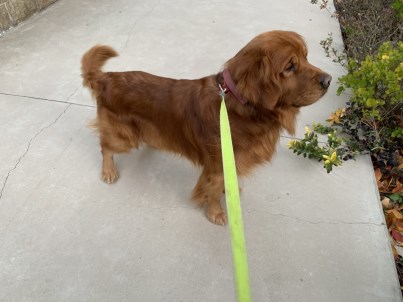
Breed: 5355-n000126-golden_retriever